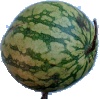
Label: watermelon